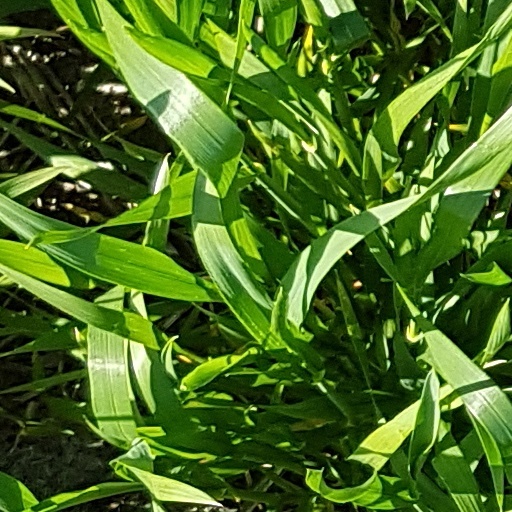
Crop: wheat